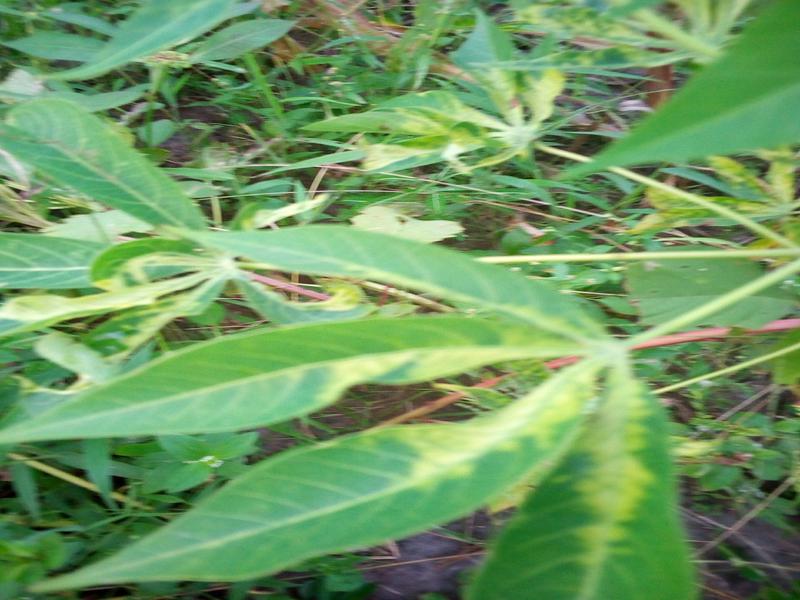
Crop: cassava
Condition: mosaic_disease